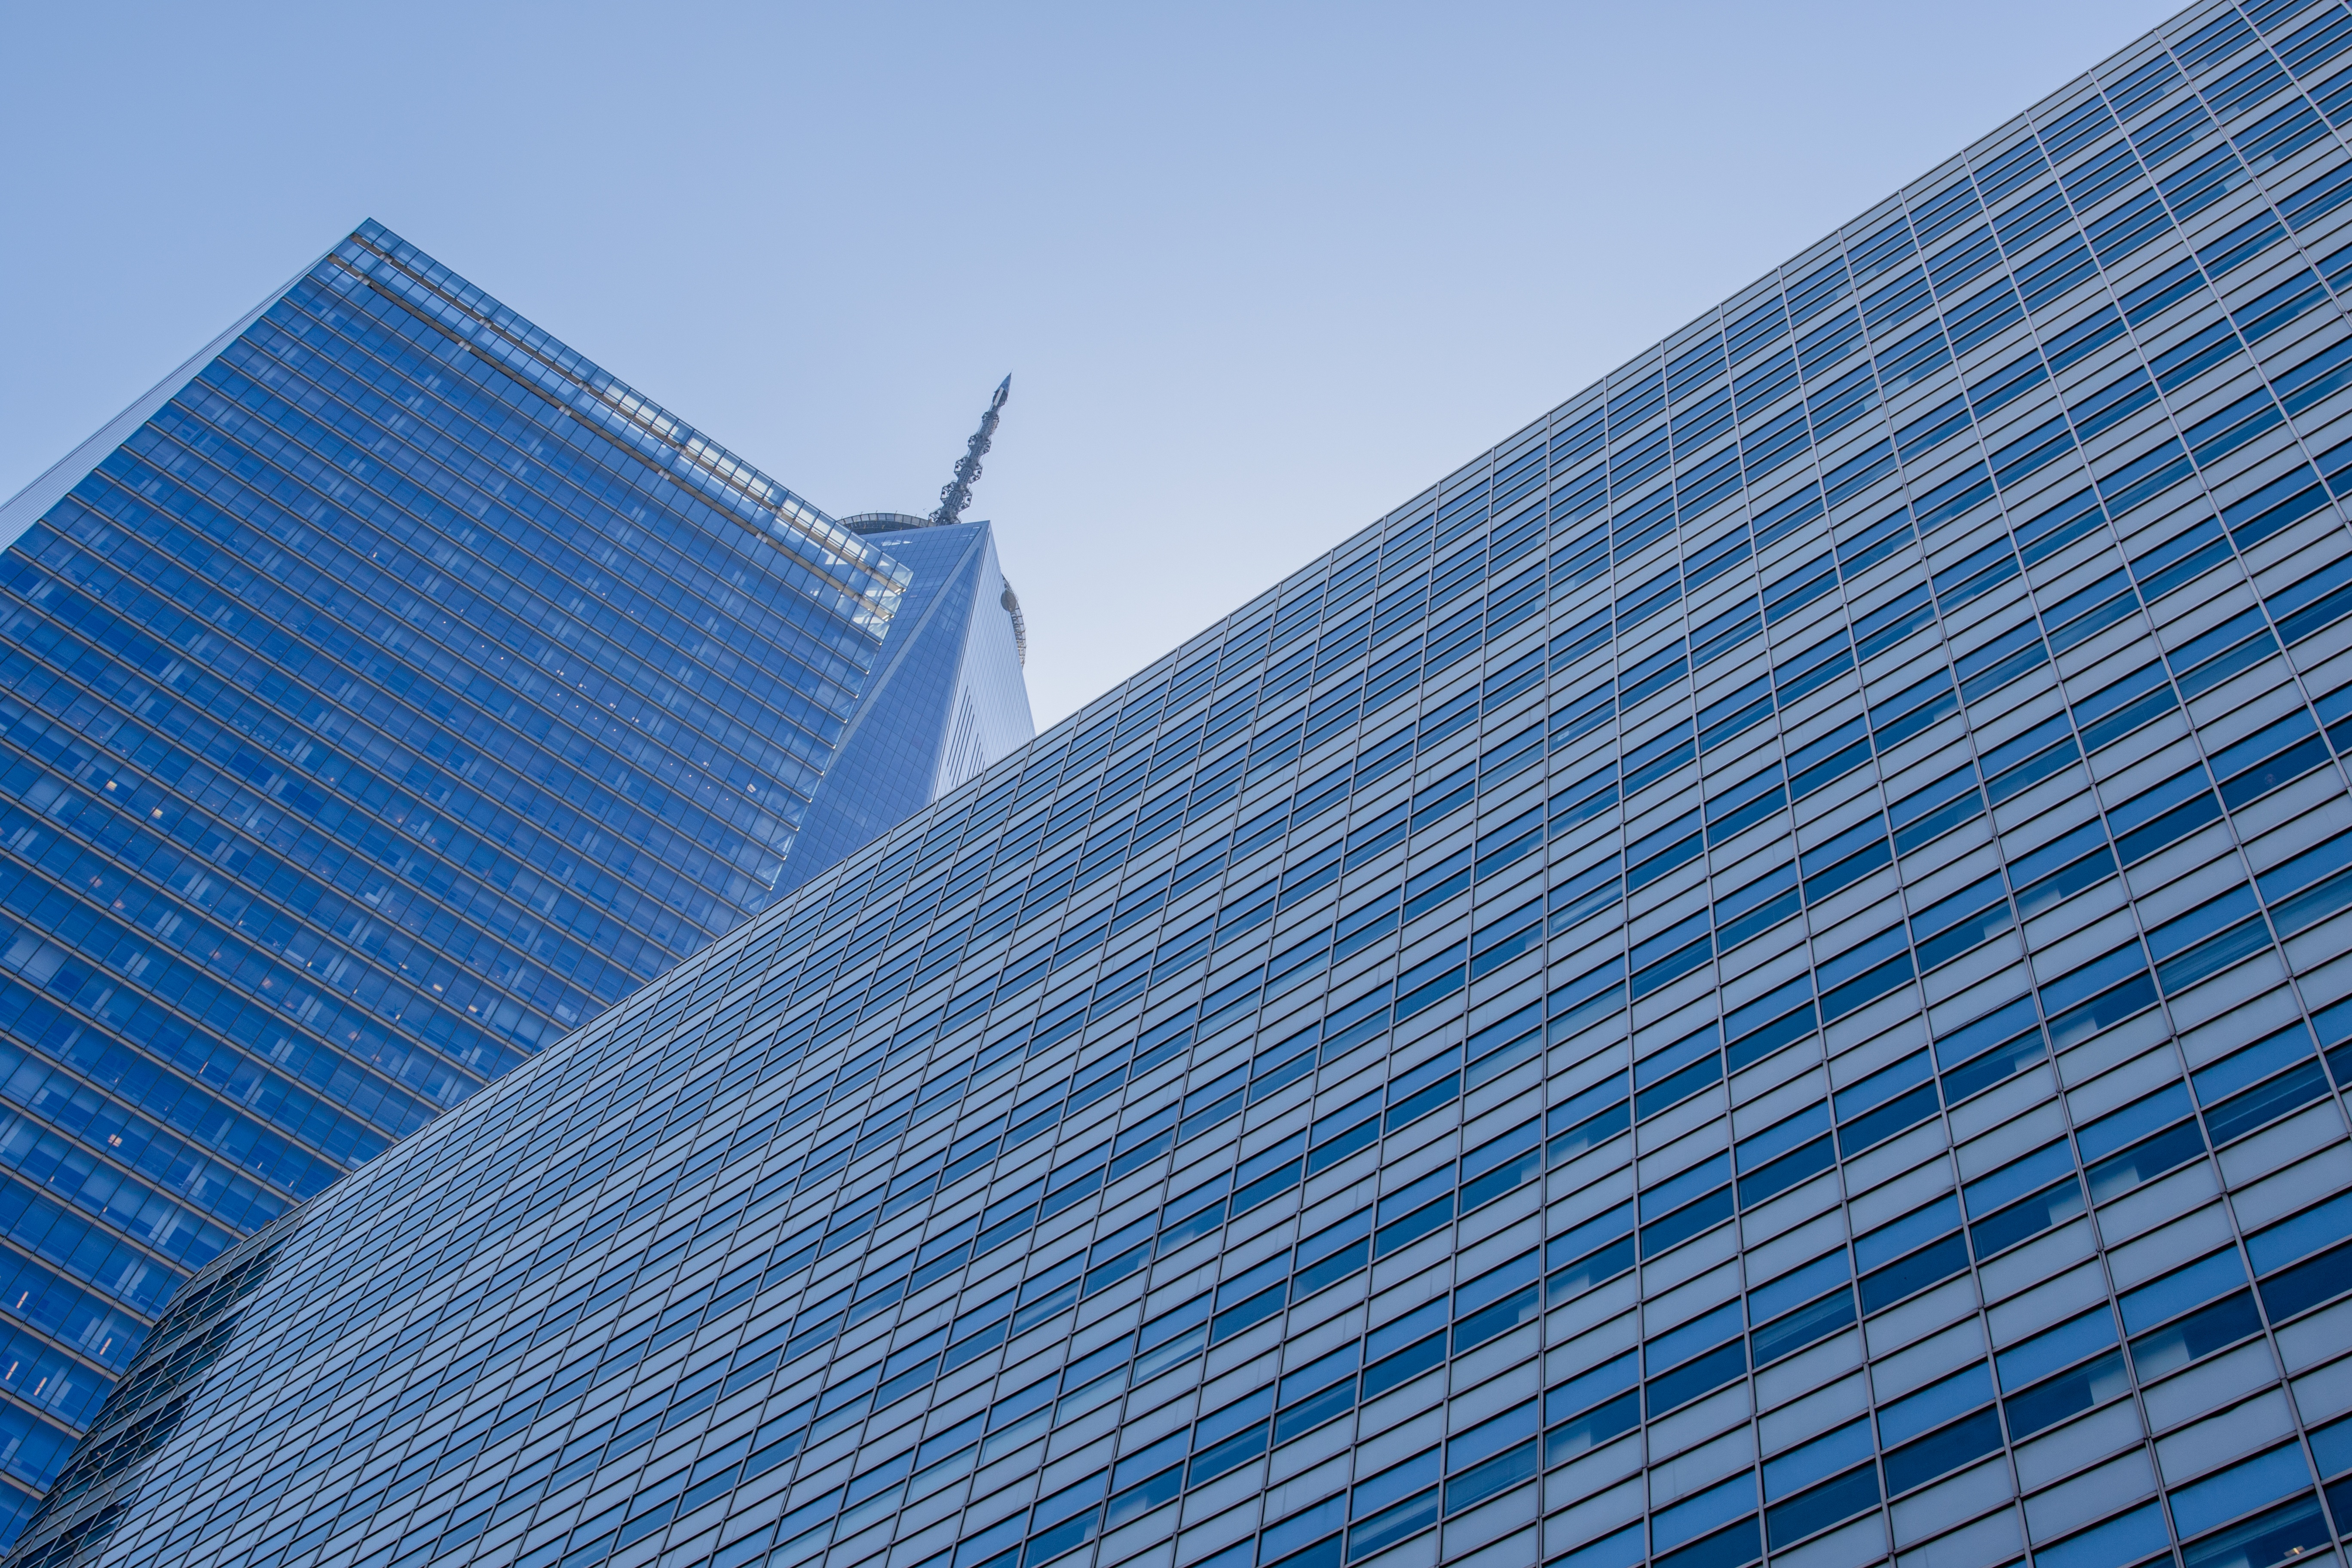
architecture, skyline, window, roof, building, city, skyscraper, cityscape, downtown, line, landmark, facade, blue, exterior, tower block, headquarters, urban area, human settlement, metropolitan area